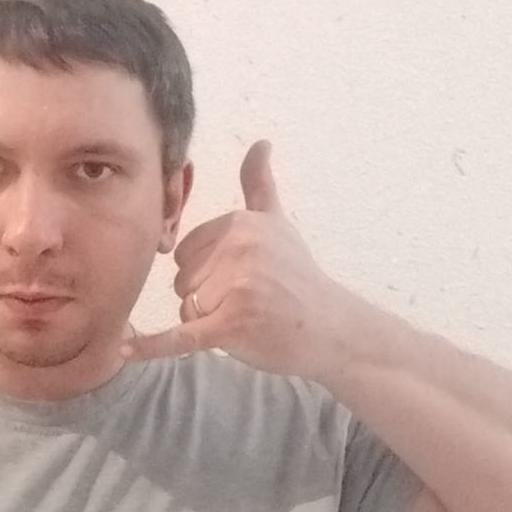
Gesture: call